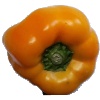
Label: Pepper Yellow 1